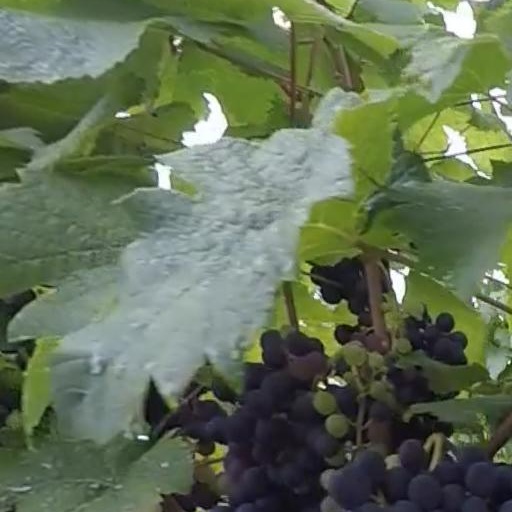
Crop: grape